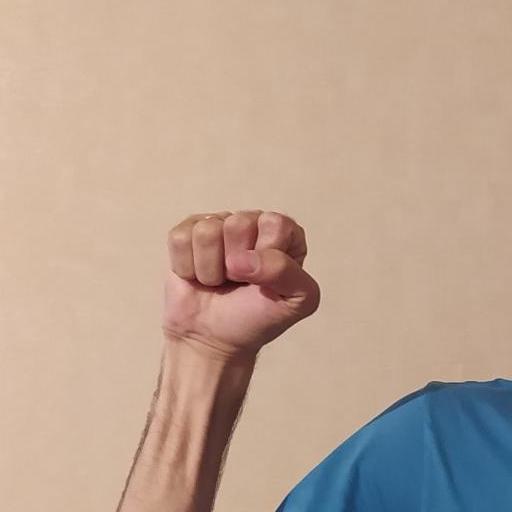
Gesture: fist